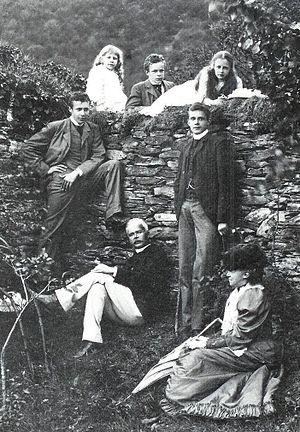
Guillaume Frédéric de Wied est un noble allemand fils aîné de Guillaume-Adolphe de Wied. Il est le frère aîné de Guillaume de Wied.
Le prince Wilhelm Adolph Maximilian Karl zu Wied, ou Guillaume V Adolphe de Wied, né le 22 août 1845 à Wied et mort le 22 octobre 1907 à Wied, est un prince allemand, officier supérieur et homme politique. Il fut entre autres président de la Deutscher Flottenverein et de la chambre des seigneurs de Prusse. Il était le frère de la reine Élisabeth de Roumanie.
Marie des Pays-Bas, née à Wassenaar le 5 juillet 1841 et morte à Neuwied le 22 juin 1910 est le quatrième enfant et la fille cadette du prince Frédéric des Pays-Bas et de Louise de Prusse. Par son mariage avec Guillaume V Adolphe prince de Wied, elle devient princesse de Wied. Elle est la mère de Guillaume, prince d'Albanie. Elle est le dernier petit-enfant survivant de Guillaume Ier des Pays-Bas.